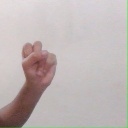
अक्षर: स